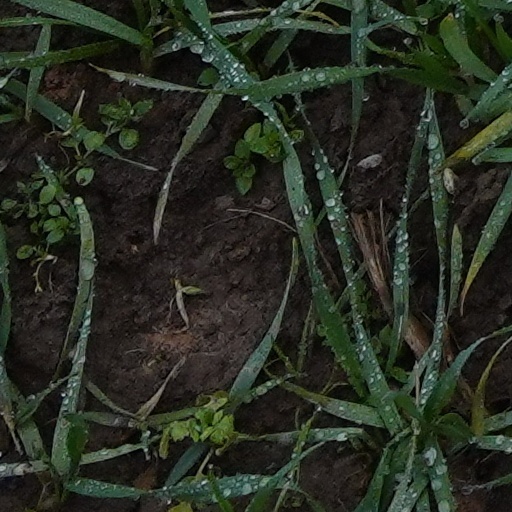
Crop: wheat